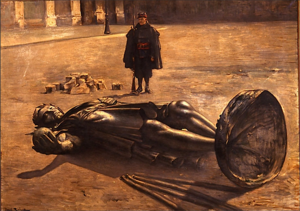
La Commune de Paris est une période insurrectionnelle de l'histoire de Paris qui dura un peu plus de deux mois, du 18 mars 1871 à la « Semaine sanglante » du 21 au 28 mai 1871. Cette insurrection contre le gouvernement, issu de l'Assemblée nationale qui venait d'être élue au suffrage universel masculin, ébaucha pour la ville une organisation proche de l'autogestion ou d'un système communiste.
Léon-Paul-Joseph Robert né en 27 juin 1849 à Bagneux et mort à Alger le 21 septembre 1888 est un peintre français.